The Program (2015 film)

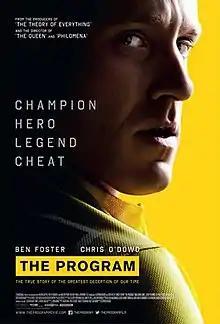
Theatrical release poster

The Program (working title, Icon) is a 2015 biographical drama film about Lance Armstrong directed by Stephen Frears, starring Ben Foster as Armstrong and Chris O'Dowd as journalist David Walsh.